Koji Sato (politician)

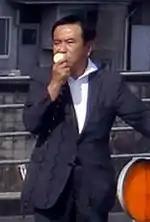
Sato in 2013

He is a politician of the Democratic Party of Japan (DPJ), a member of the House of Councillors in the Diet (national legislature). A native of Mitsugi District, Hiroshima and graduate of Keio University, he was elected to the House of Representatives for the first time in 2000 as a member of Ichirō Ozawa's Liberal Party after running unsuccessfully in 1996 as a member of the New Frontier Party. After the Liberal Party merged with the DPJ, he won the 2003 re-election but lost the 2005 re-election. In 2007, he was elected to the House of Councillors for the first time.